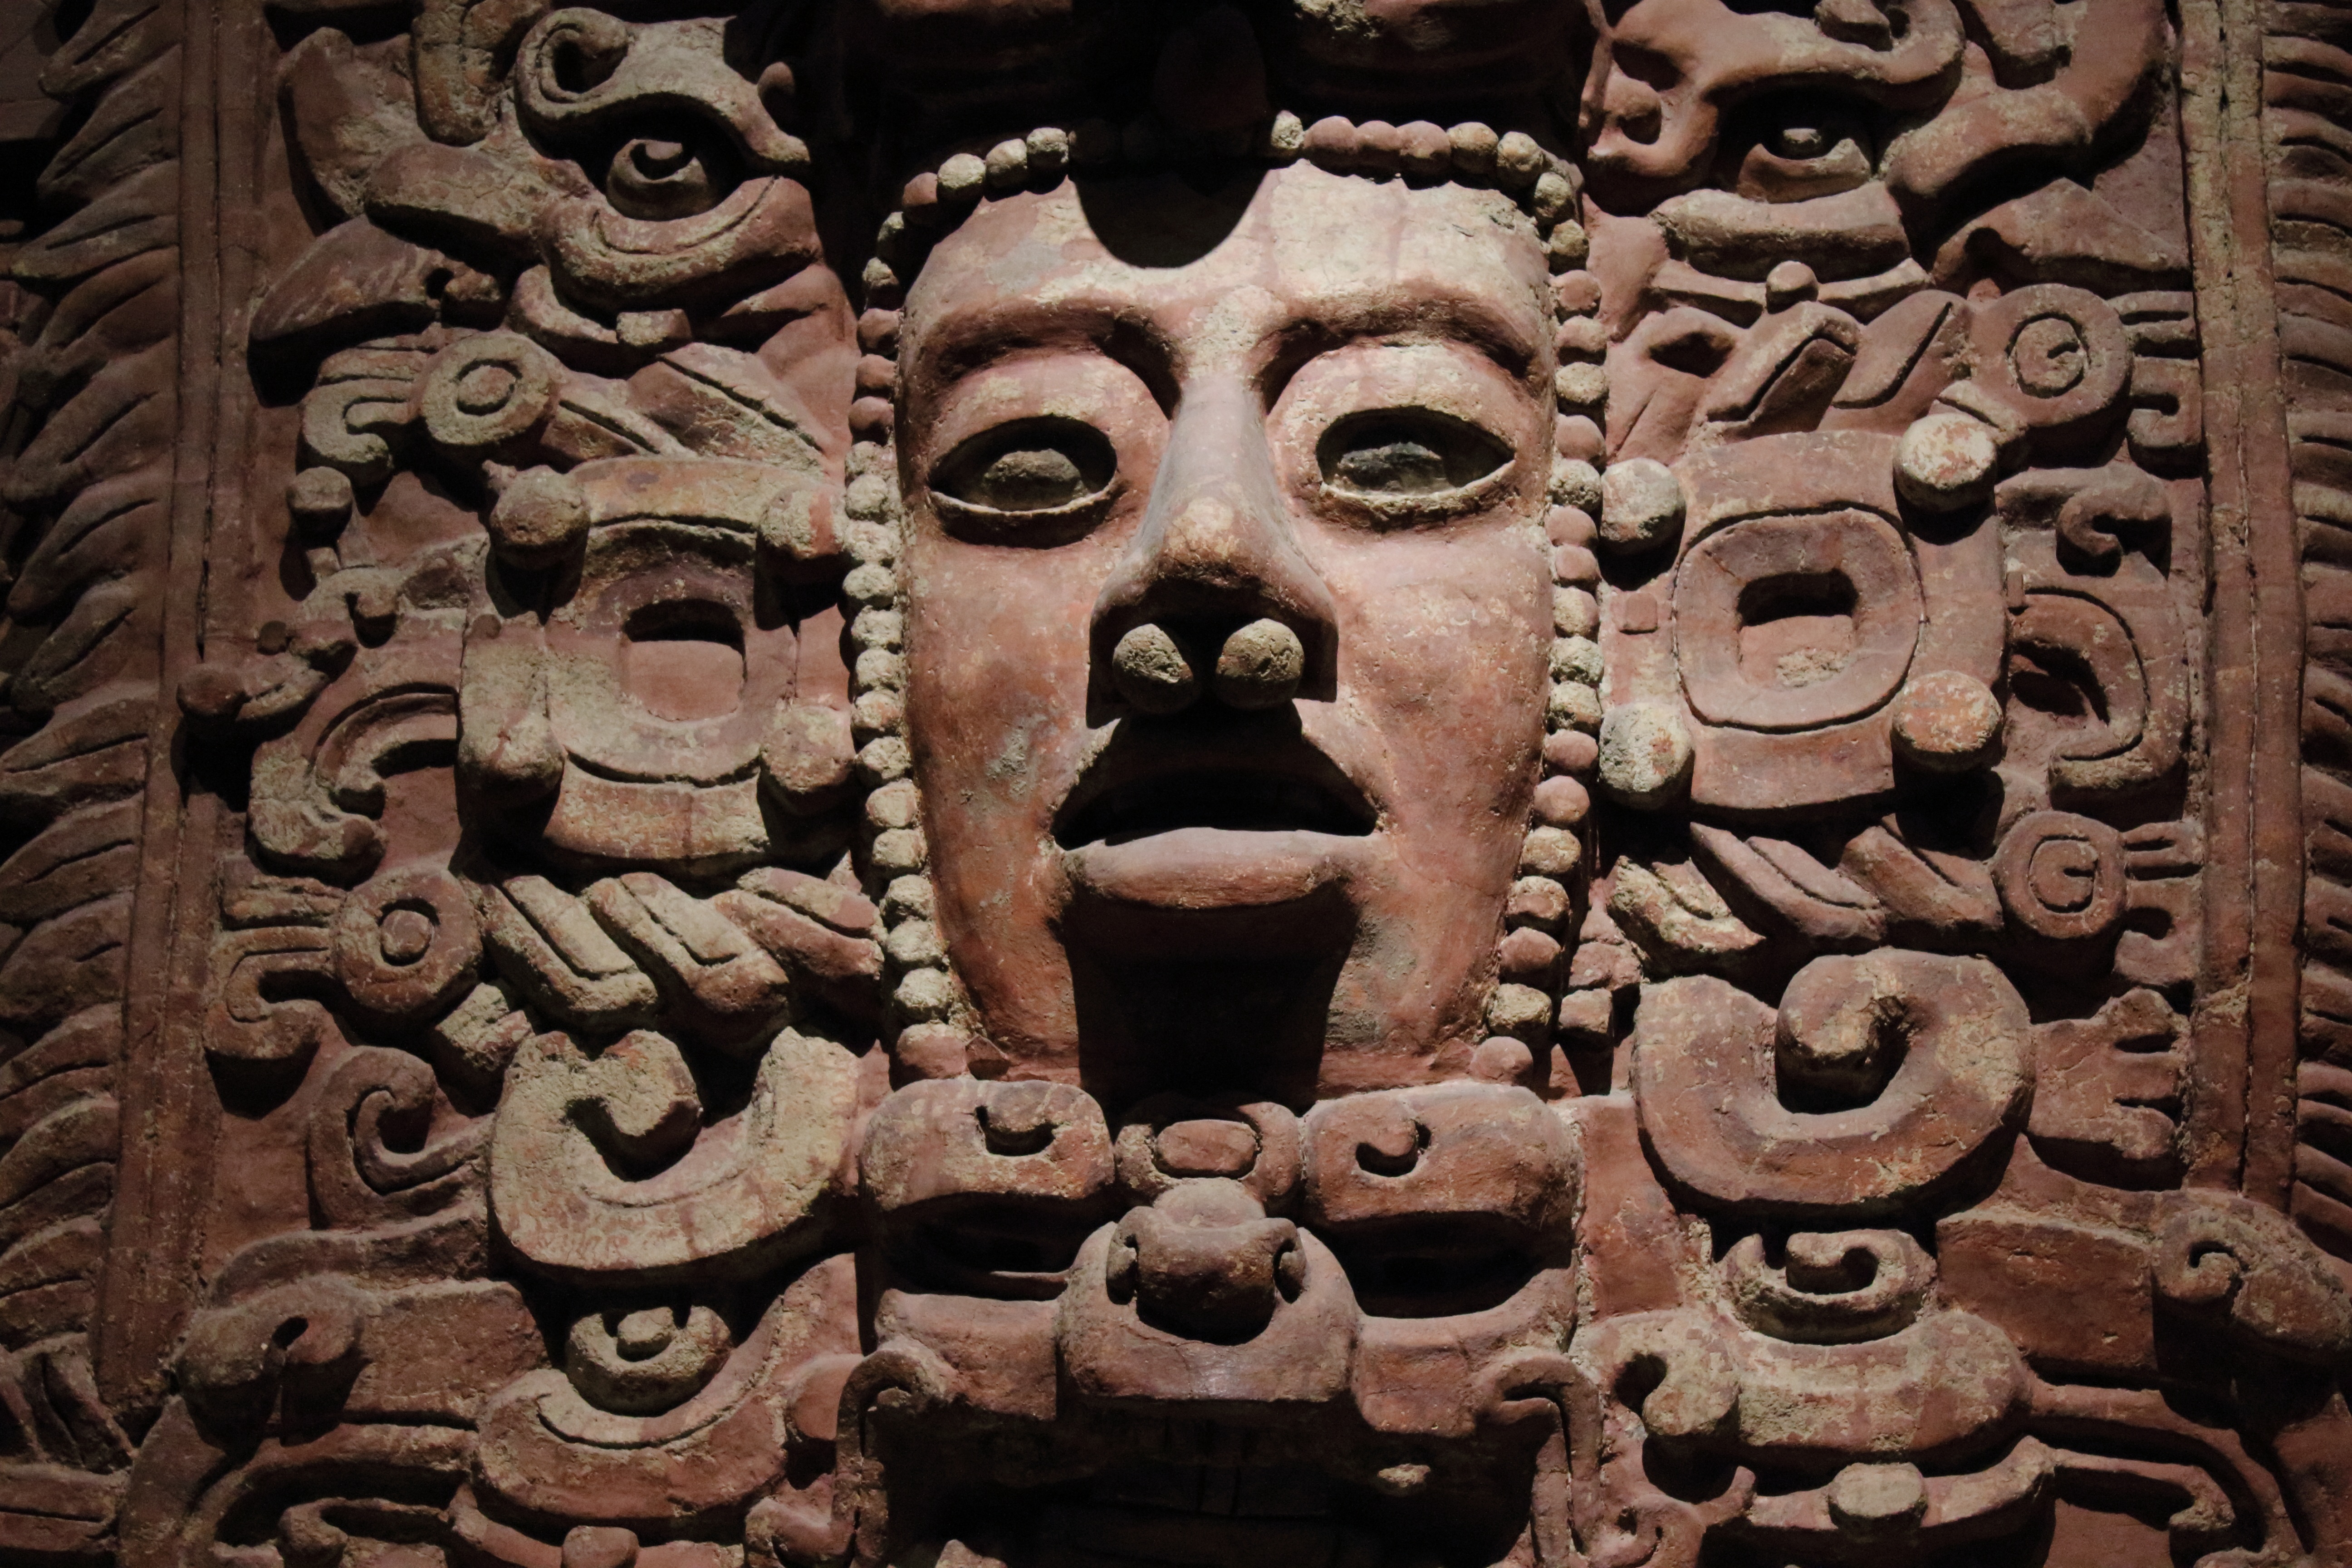
statue, museum, sculpture, art, temple, mexico, history, carving, relief, mythology, archaeological site, stone carving, hindu temple, ancient history, maya civilization